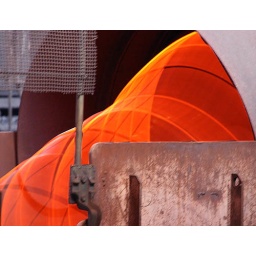
Wire rods in red hot stage in an integrated steel plant